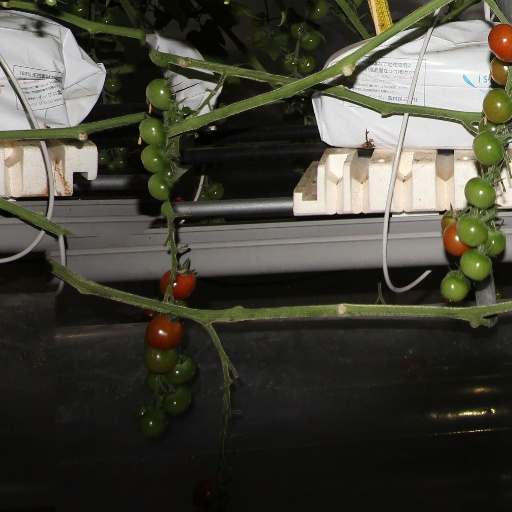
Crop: tomato